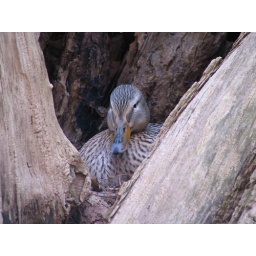
duck on a nest in a very old tree